Zion Evangelical Lutheran Church Cemetery

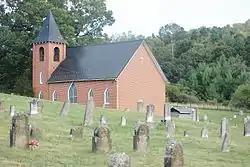

Zion Evangelical Lutheran Church Cemetery is a historic Evangelical Lutheran cemetery and national historic district located near Speedwell, Wythe County, Virginia. The cemetery includes approximately 250–300 total gravestones. Forty two of the stones have dates ranging from the 1790s to 1840, but all were carved between about 1835 to 1840. It is likely that a skilled carver moved to the area in the mid-1830s and provided stones for many graves, which formerly had been marked with improvised stone or wooden markers, then completed his work by 1840. The thick sandstone markers are Germanic stones with surviving inscriptions.